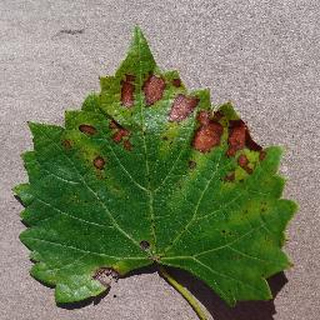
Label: grape_esca_black_measles